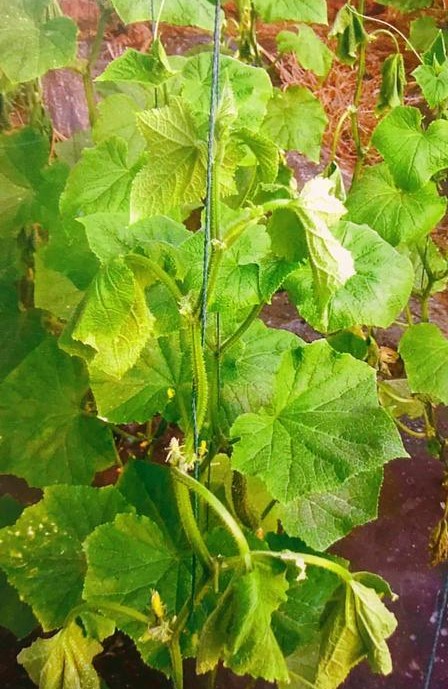
Plant: Cucumber
Disease: cucumber bacterial wilt